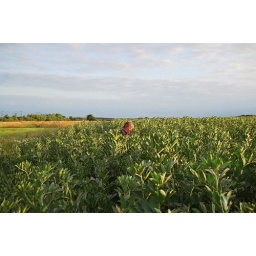
Mam in a field of tall plants